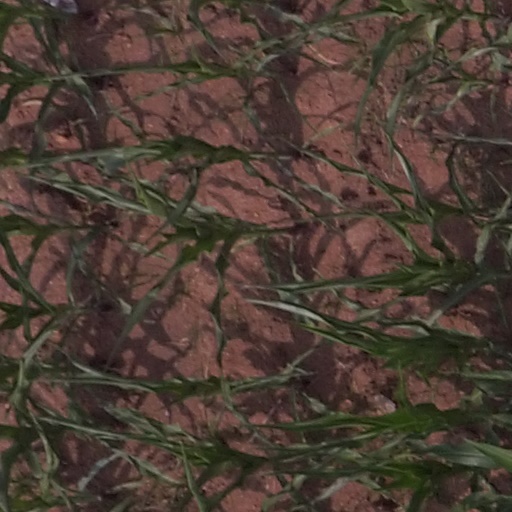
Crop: maize; corn